Lasiopetalum micranthum

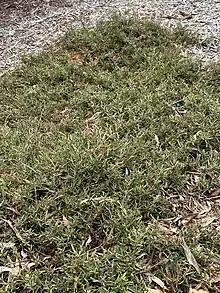
Habit

Lasiopetalum micranthum is a species of flowering plant in the family Malvaceae and is endemic to a small region of eastern Tasmania. It is a low, spreading shrub with thin, rusty-hairy branches, narrow oblong leaves and drooping, star-shaped red to greyish-pink or white flowers.